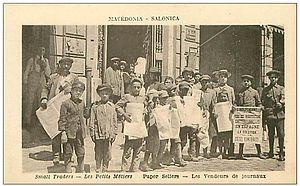
Macedonia Salonica Les Petits Metiers Les Vendeurs de Journeaux